Elafos, Pieria

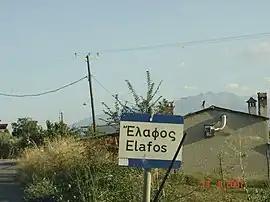
Entrance to the village with Mount Olympus in the background

Elafos is a village and a community of the Katerini municipality. Before the 2011 local government reform it was part of the municipality of Elafina, of which it was a municipal district. The community of Elafos covers an area of 10.699 km.